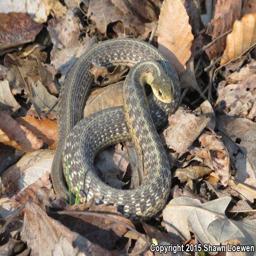
Animal: snakes